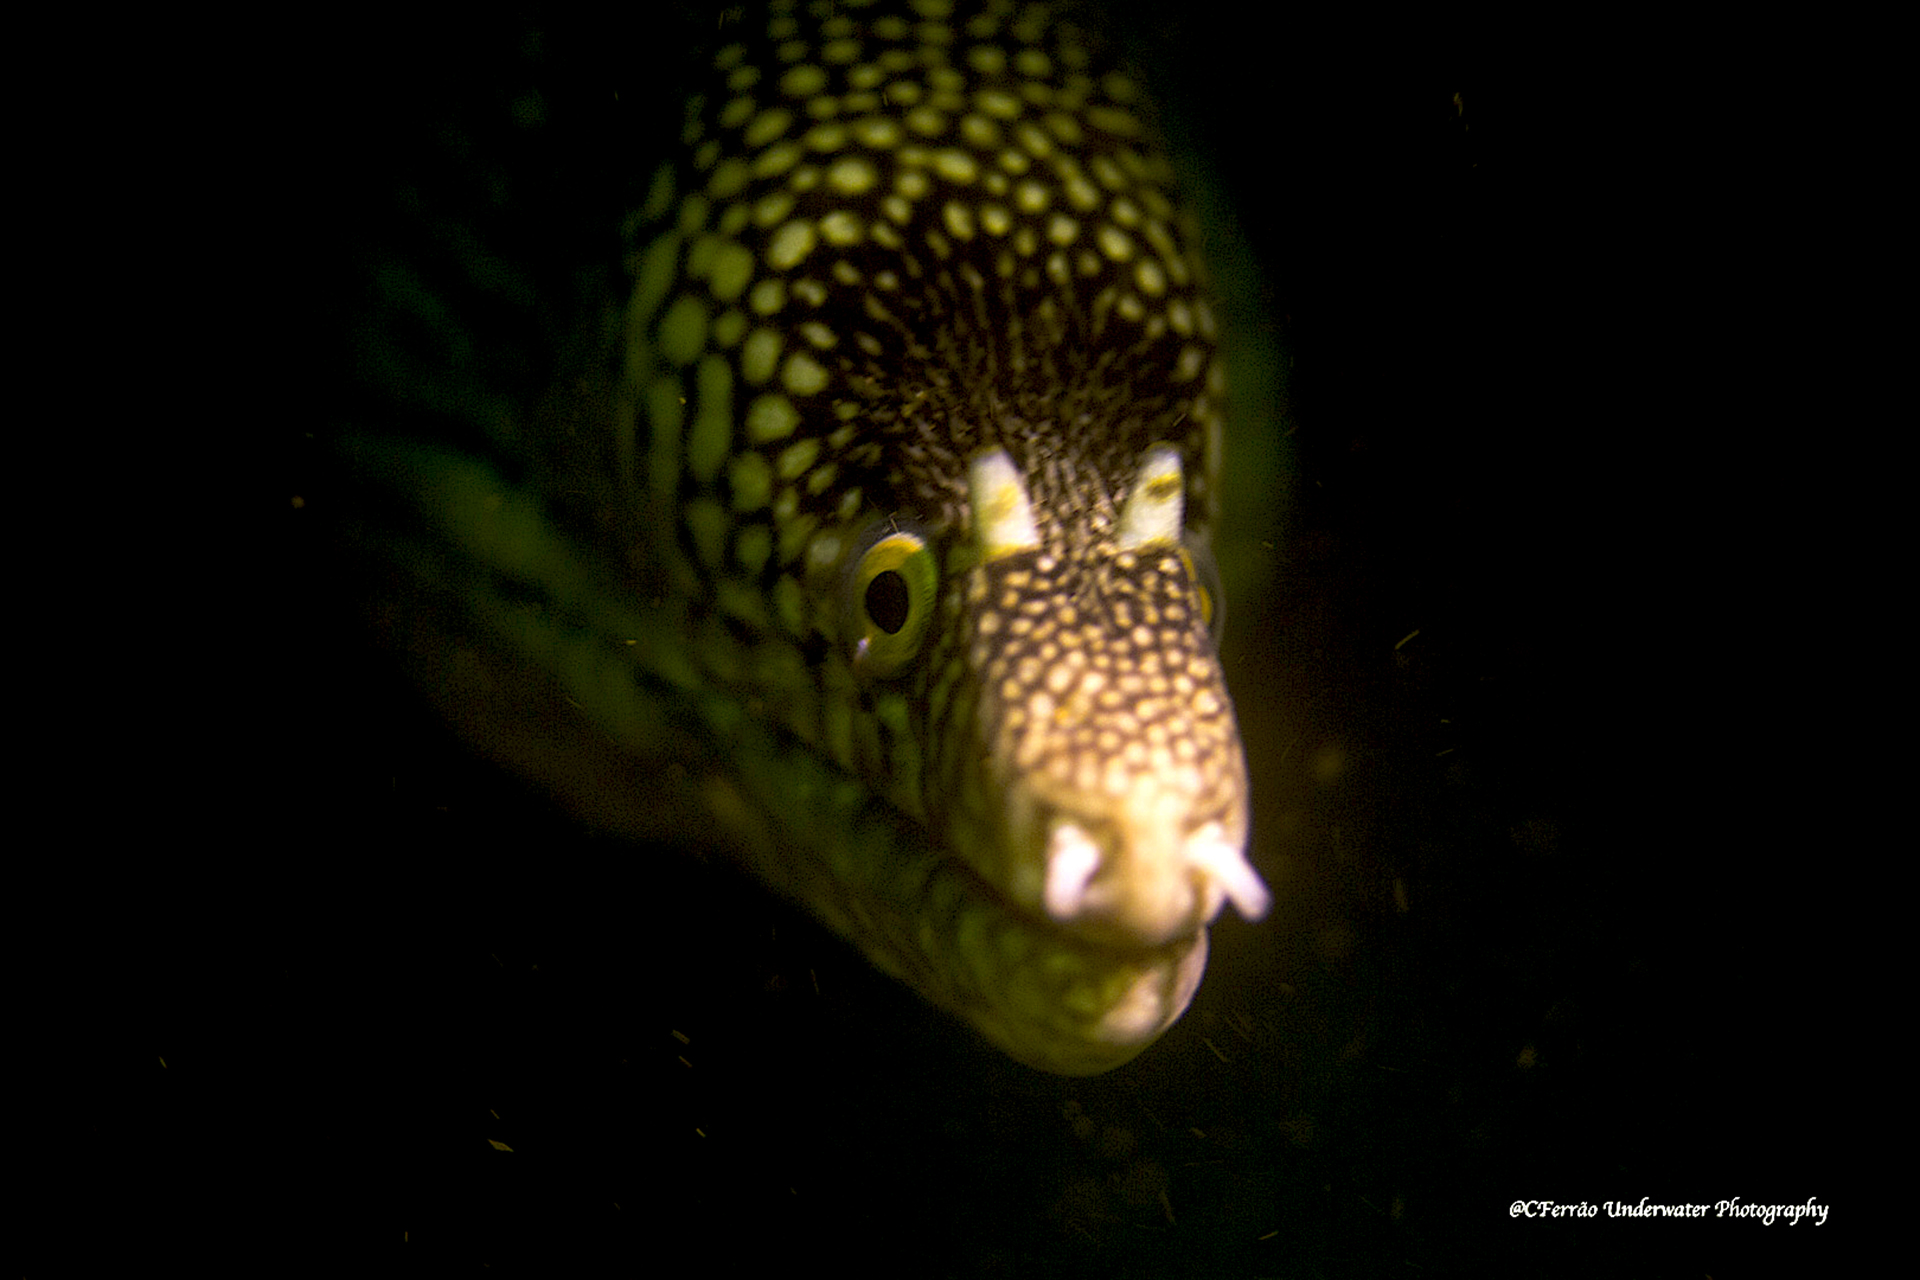
dive, organism, reptile, adaptation, wildlife, scaled reptile